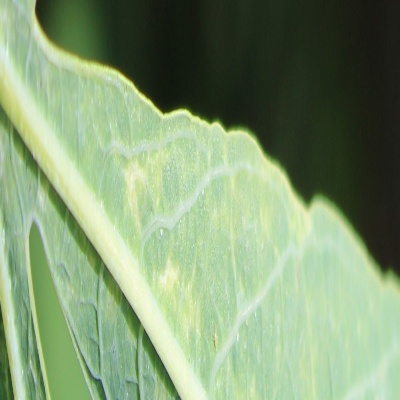
Crop: Cassava
Condition: green mite